Kire Ristevski

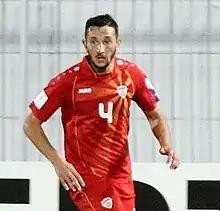
Ristevski with North Macedonia in 2017

Kire Ristevski (born 22 October 1990) is a Macedonian professional footballer who plays as a defender for Struga. A former North Macedonia international, he played at UEFA Euro 2020.